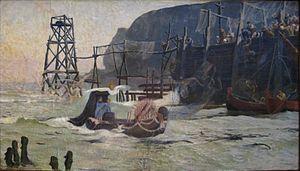
La vierge miraculeuse de Boulogne dans la Cathédrale Notre-Dame de Boulogne-sur-Mer.
Francis Tattegrain, né à Péronne le 11 octobre 1852 et mort à Arras le 1ᵉʳ janvier 1915, est un peintre français de l'école naturaliste.